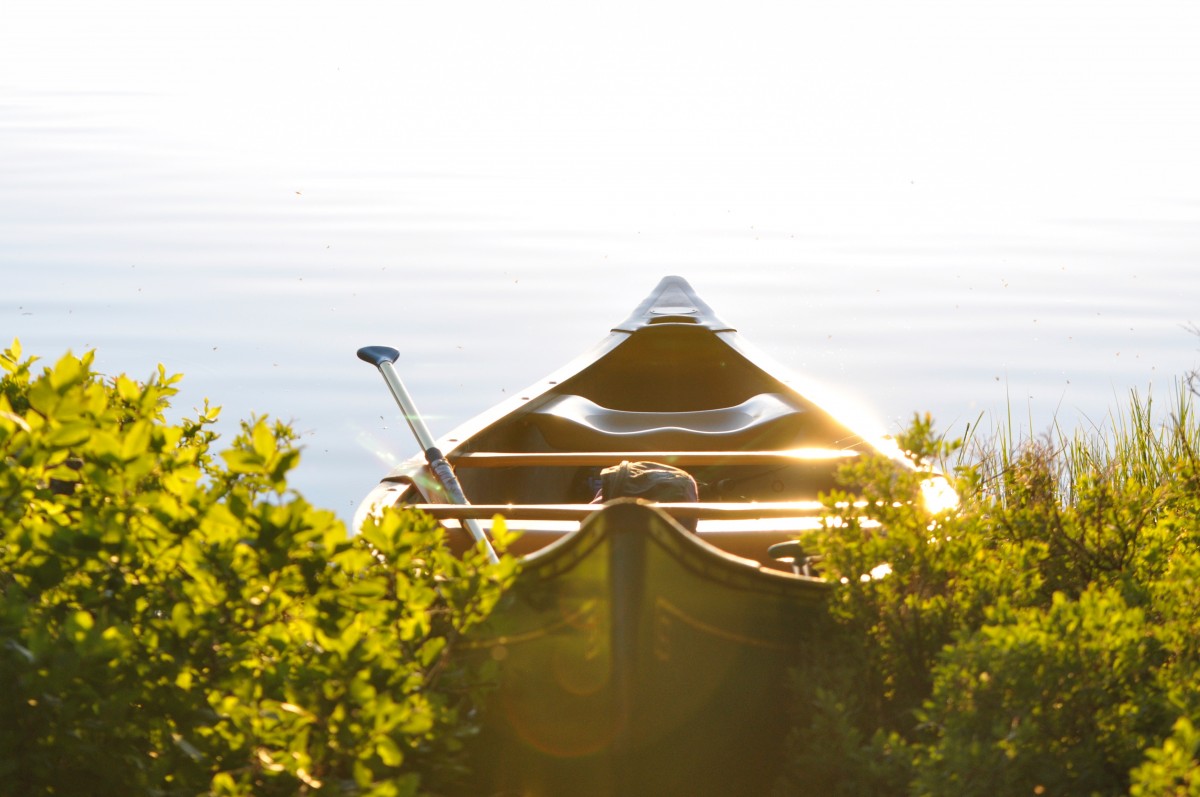
Tags: sunlight, morning, leaf, flower, lake, canoe, recreation, oar, green